Piotr Pankanin

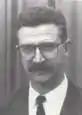

Piotr Jerzy Pankanin (16 May 1948 – 16 November 2022) was a Polish chemist and politician. A member of Solidarity and later the Labour Union, he served in the Senate from 1991 to 1993 and the Sejm from 1993 to 1997.